Tenerife lace

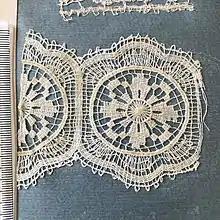
Sample of machine lace with Teneriffe lace motif

In the later 20th century, a revival of interest in the history and style of Teneriffe lace led to the publication of several works about this lace with historical details and patterns.